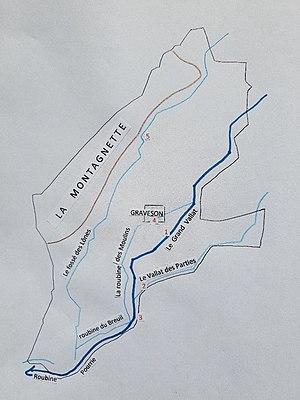
Réseau actuel de drainage des eaux de la commune de Graveson
Graveson est une commune française, située dans le département des Bouches-du-Rhône en région Provence-Alpes-Côte d'Azur.